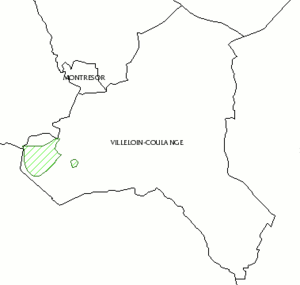
Carte des zones classées ZNIEFF sur la commune de Villeloin-Coulangé
Villeloin-Coulangé est une commune française de la région Centre-Val de Loire située dans le département d'Indre-et-Loire, au sud-est de Tours. D'une superficie de 3 452 hectares, la commune fait partie de la communauté de communes Loches Sud Touraine dans le canton de Loches. En 2014, elle comptait 647 habitants, répartis entre le bourg et l'ensemble des hameaux. Ses habitants sont appelés les Villaloupéens.